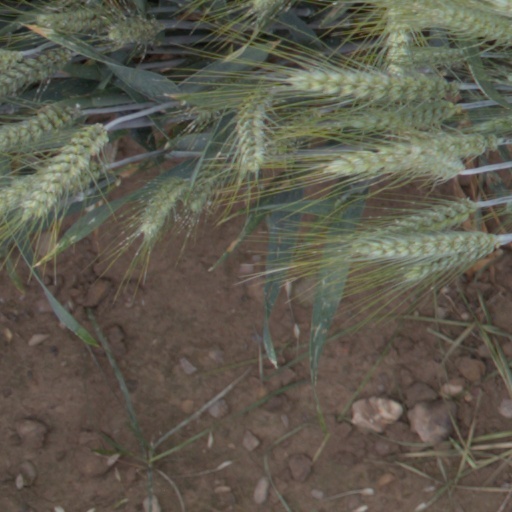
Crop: wheat